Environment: real
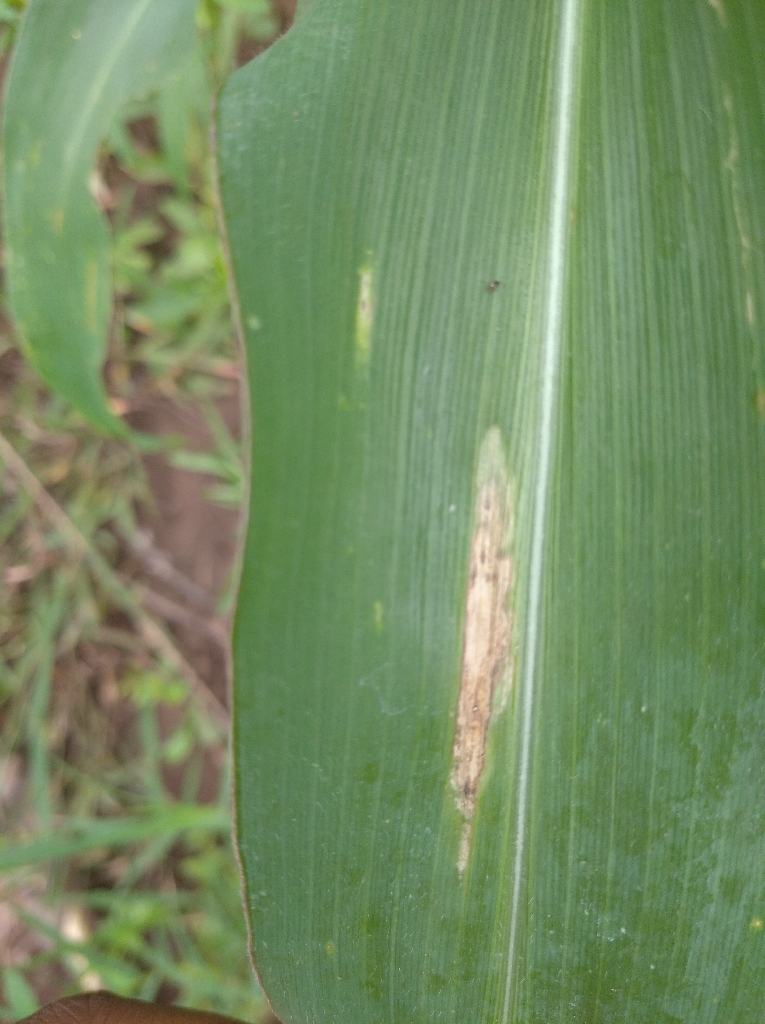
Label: northern_corn_leaf_blight